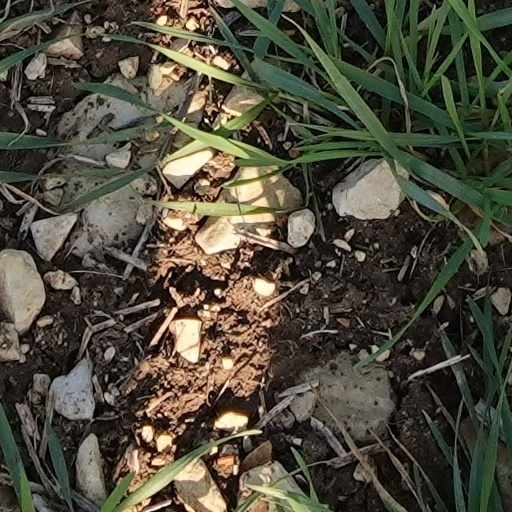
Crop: wheat